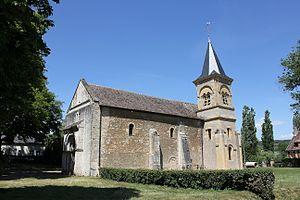
Eglise Saint Blaise de Balleray
Cet article recense les monuments historiques de la Nièvre, en France.
Balleray est une ancienne commune française située dans le département de la Nièvre, en région Bourgogne-Franche-Comté.